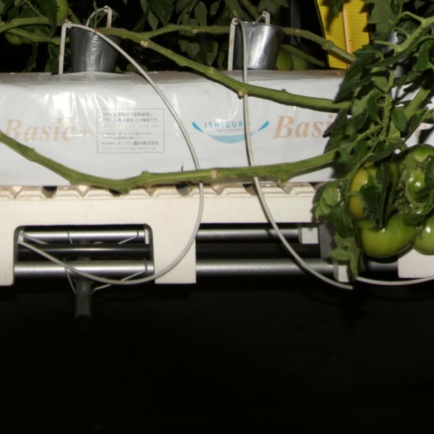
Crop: tomato